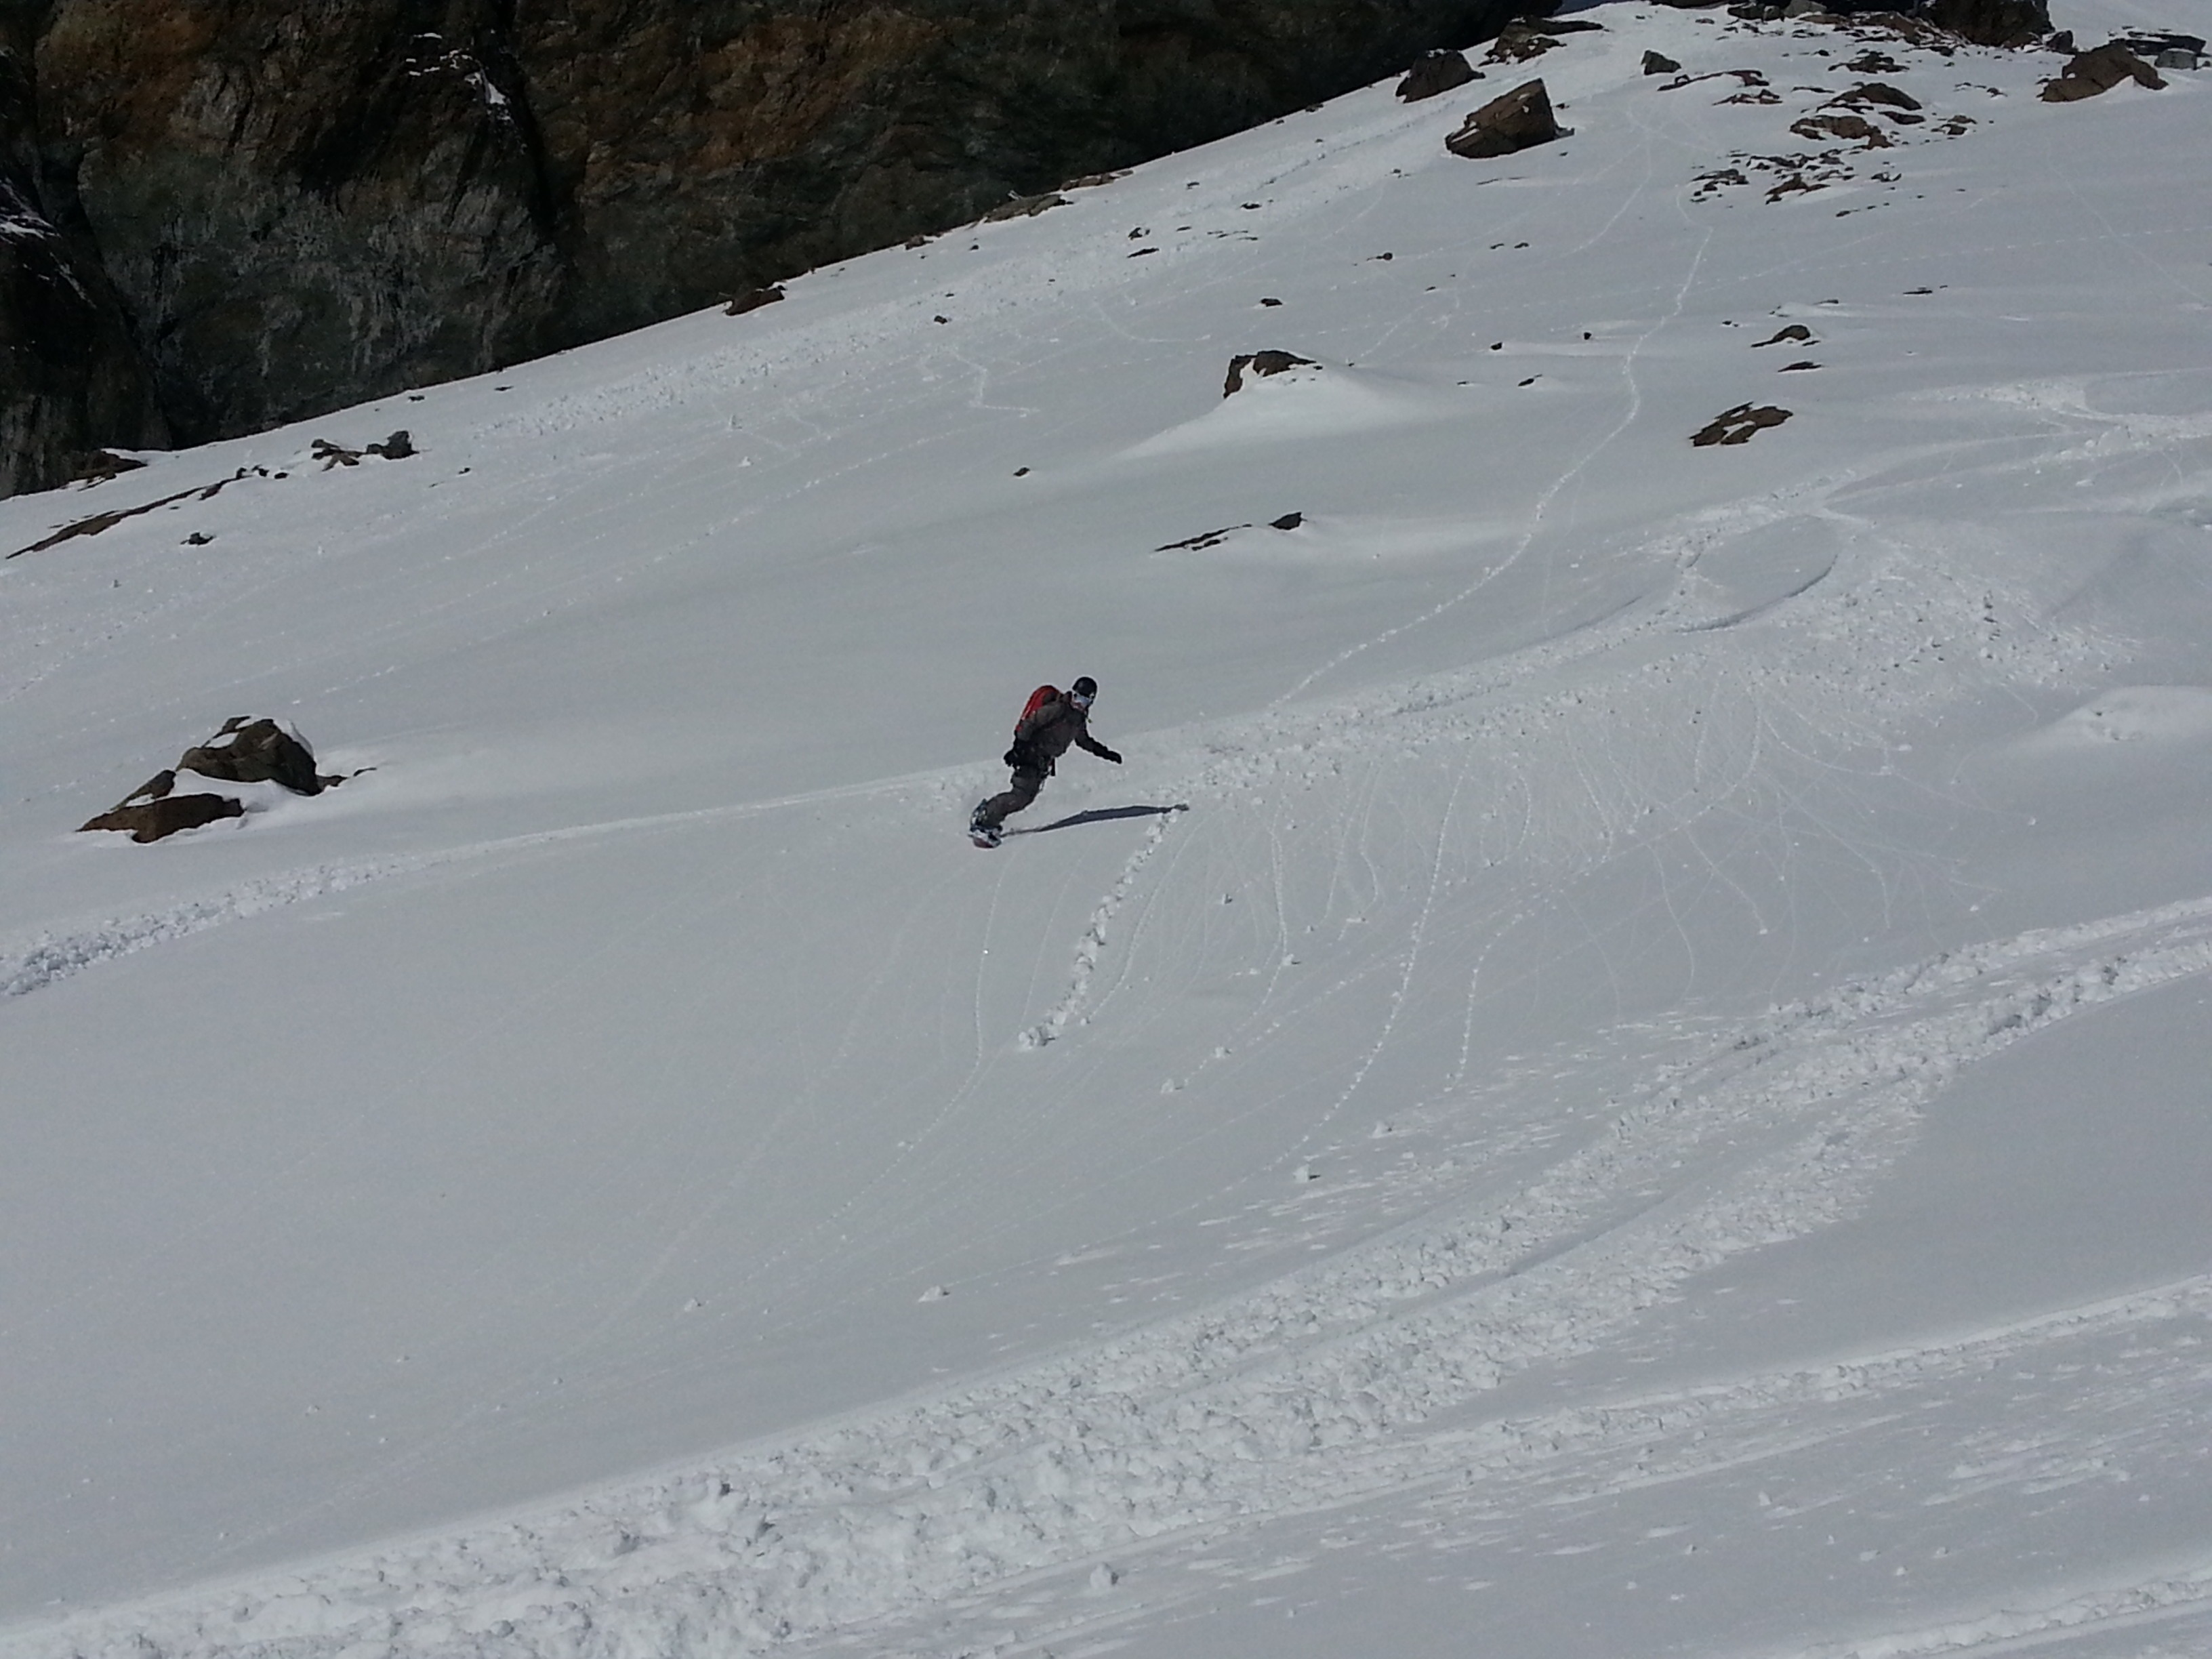
landscape, mountain, snow, cold, winter, white, recreation, female, ice, glacier, italy, alpine, snowboard, skiing, sports equipment, height, winter sport, fun, sports, mountains, downhill, vision, ski, move, winter dream, piste, lipstick, freeride, ski touring, dream day, burton, freeriding, nordic skiing, ski mountaineering, ski equipment, outdoor recreation, monte rosa, geological phenomenon, telemark skiing, gressoney